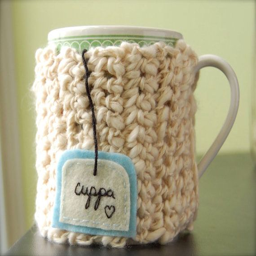
this makes me want to learn to crochet